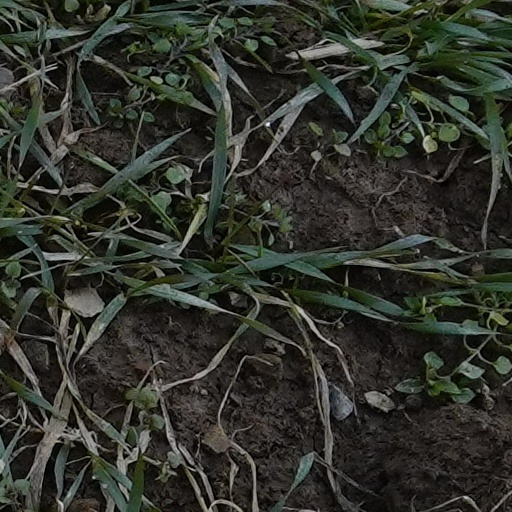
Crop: wheat